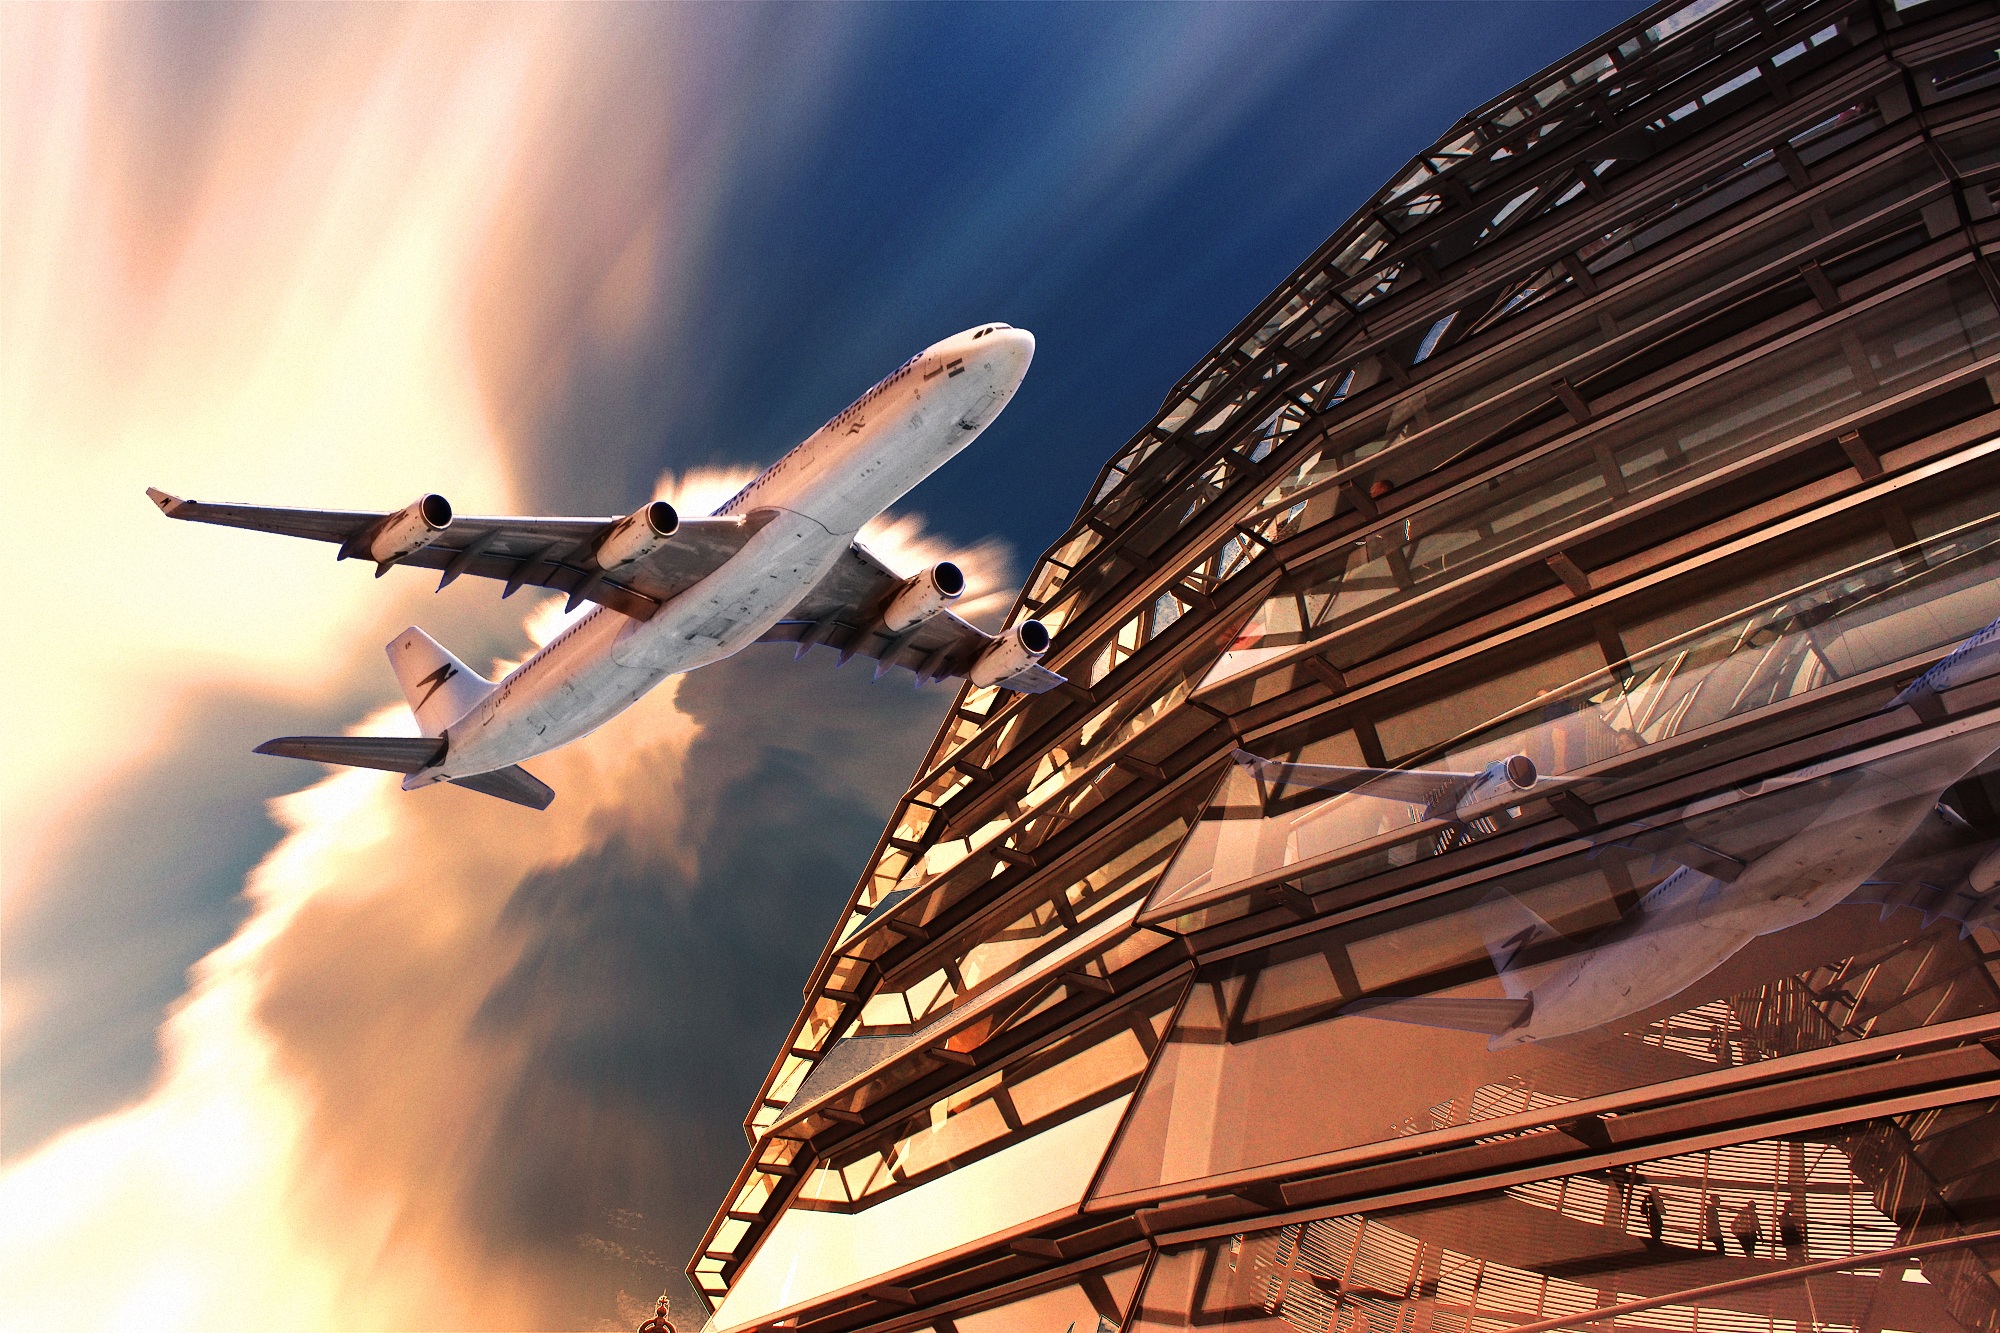
cloud, architecture, sky, glass, fly, travel, beam, aircraft, twilight, reflection, vehicle, aviation, space, landmark, blue sky, capital, backlight, berlin, build, dome, capitol, injection, take off, sun rays, urban landscape, tall buildings, points of interest, atmosphere of earth, government area